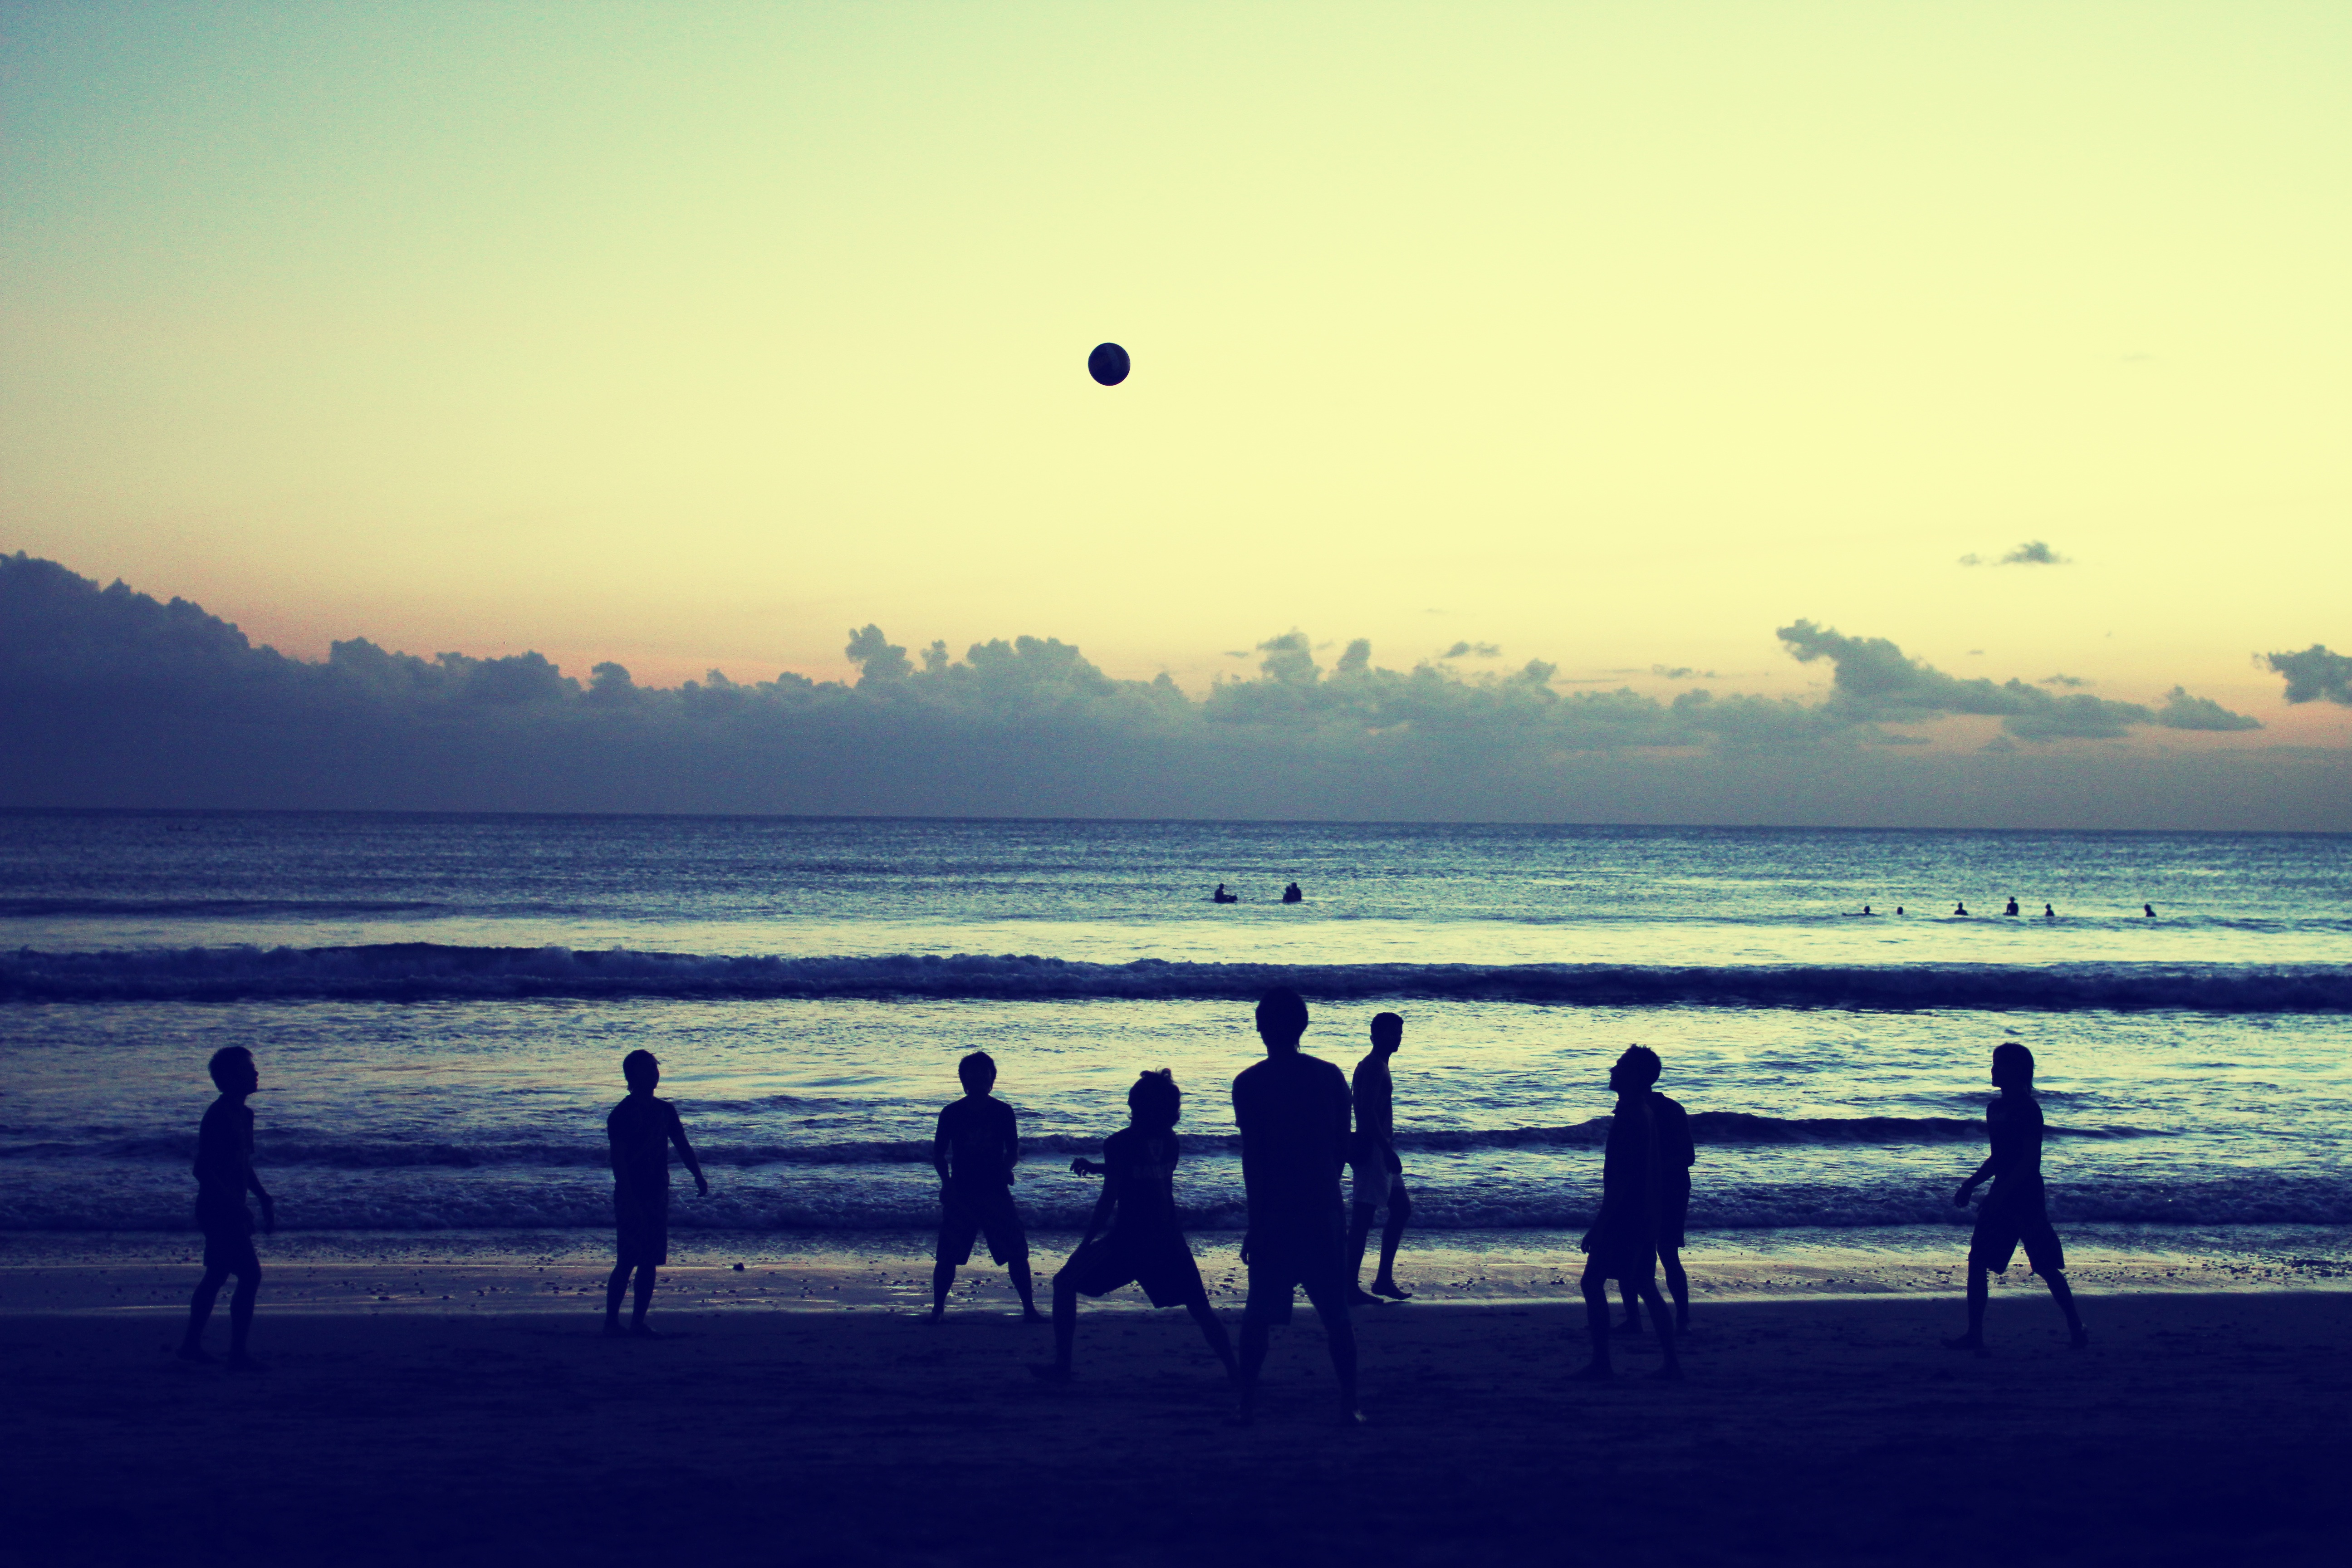
beach, sea, coast, ocean, horizon, silhouette, cloud, sky, sunrise, sunset, morning, shore, wave, dawn, dusk, evening, reflection, bay, body of water, atmospheric phenomenon, atmosphere of earth